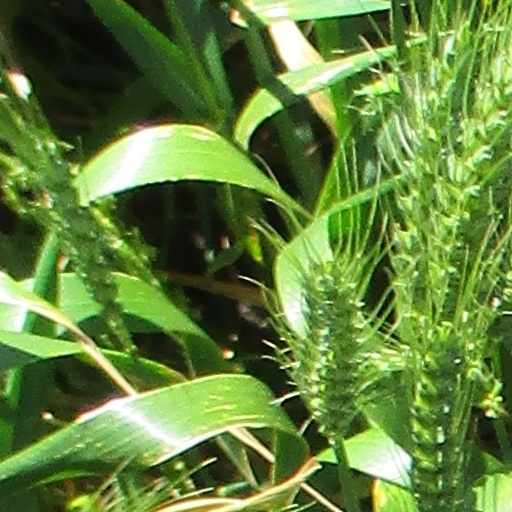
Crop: wheat